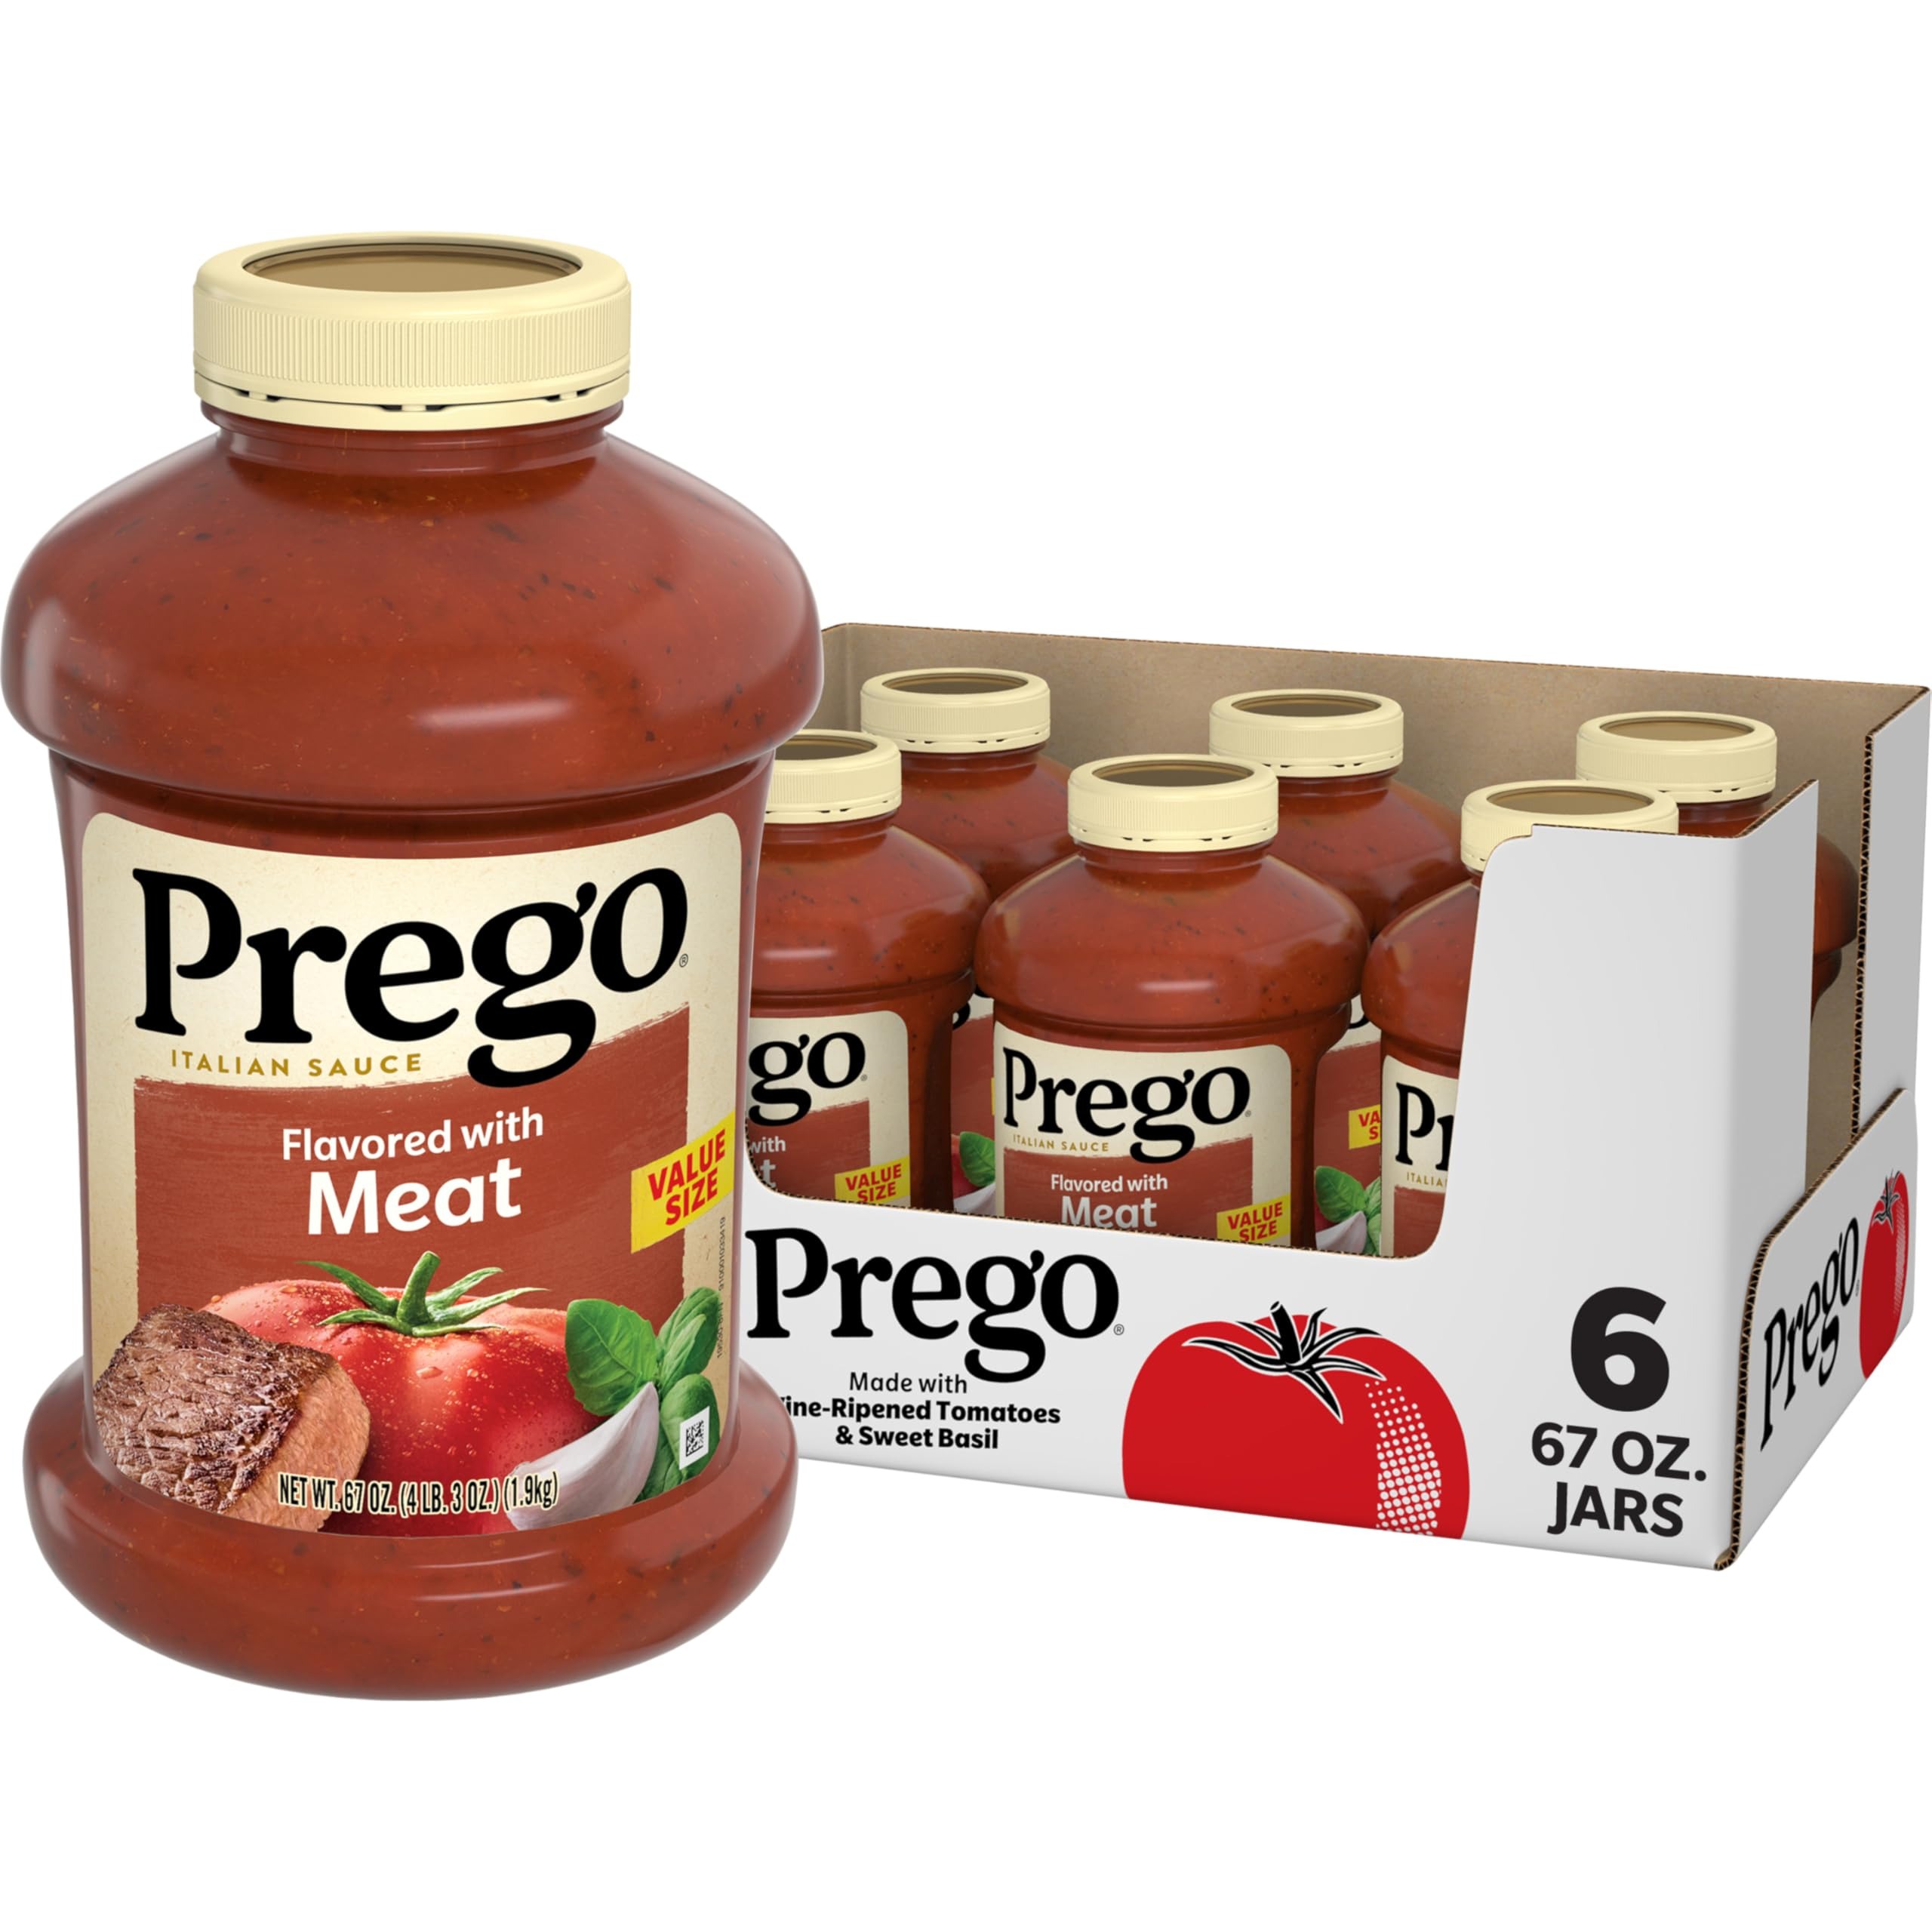
Item Name: Prego Italian Tomato Pasta Sauce Flavored With Meat, 67 OZ Jar (Case of 6)
Bullet Point 1: Six (6) 67 oz jars of Prego Italian Tomato Sauce Flavored With Meat
Bullet Point 2: Italian sauce with thickness you can see and a taste that everyone loves
Bullet Point 3: Tomato sauce features the rich, sweet taste of vine-ripened tomatoes balanced with flavorful meat, herbs and seasonings
Bullet Point 4: Gluten free pasta sauce that provides 40 percent of your daily vegetables in each half cup serving
Bullet Point 5: Makes a great spaghetti sauce, bolognese sauce or base to other sauces and recipes
Value: 402.0
Unit: Ounce

Price: 4.99